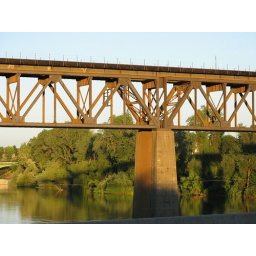
Old railroad bridge over the Sacramento river